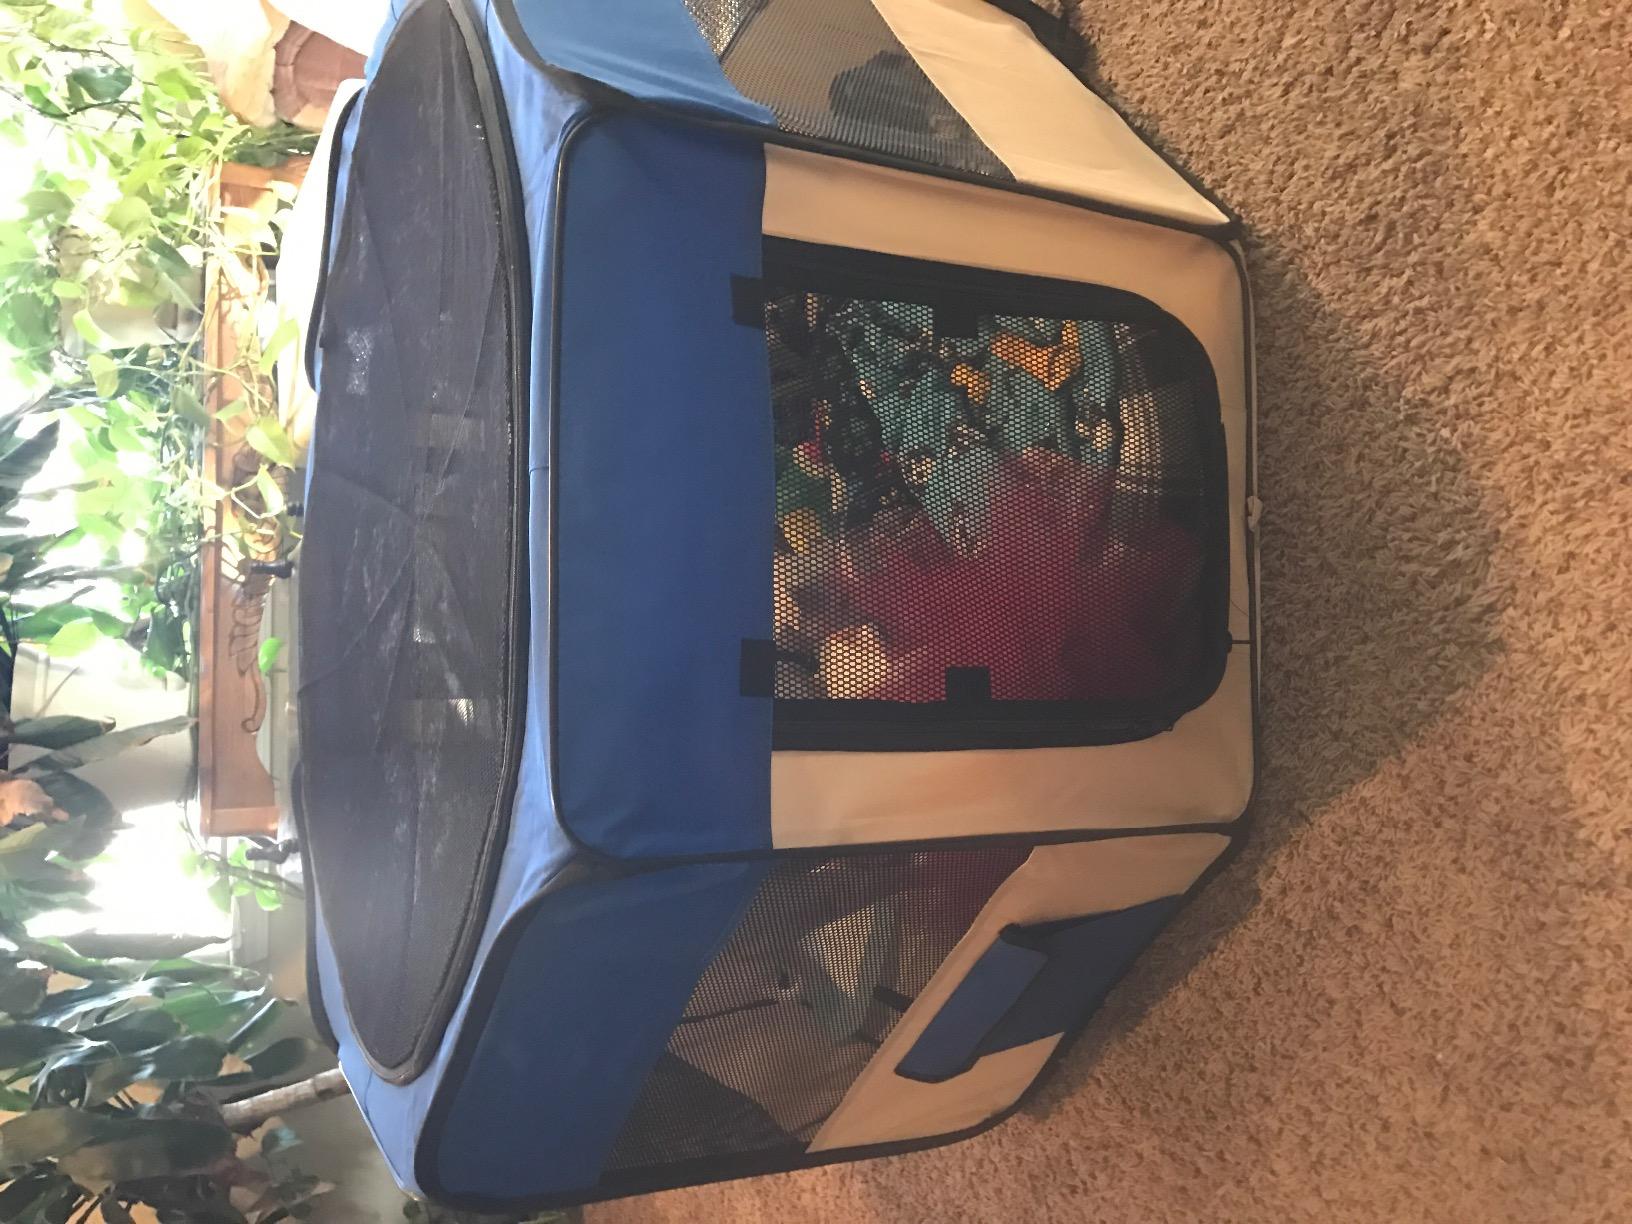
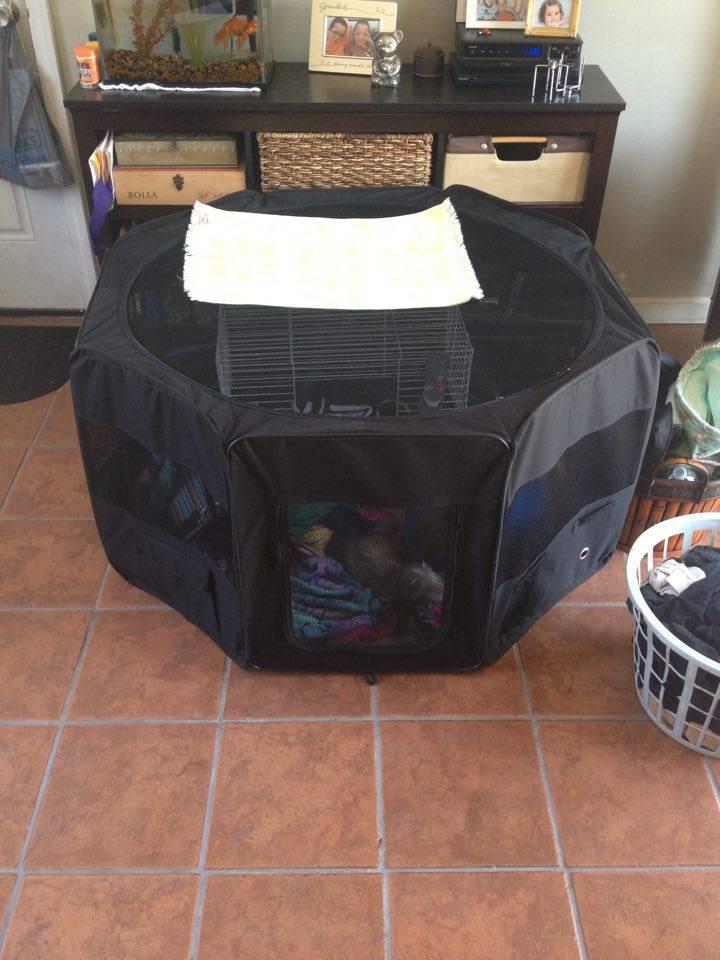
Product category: items_kennel
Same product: no